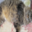
Label: cat